Answer in natural language. Which object is closer to Window (highlighted by a red box), lowprofile bed with blue bedding (highlighted by a blue box) or modern gray dresser with three drawers (highlighted by a green box)? Choose between the following options: lowprofile bed with blue bedding (highlighted by a blue box) or modern gray dresser with three drawers (highlighted by a green box)
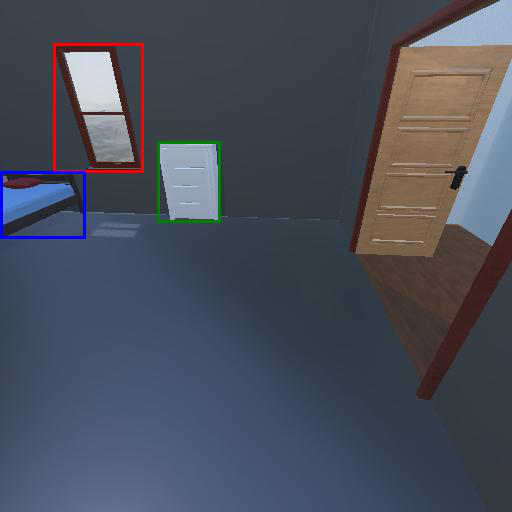
<answer>lowprofile bed with blue bedding (highlighted by a blue box)</answer>